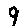
Label: 9